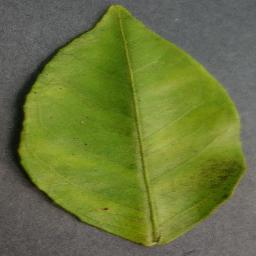
Label: Orange___Haunglongbing_(Citrus_greening)